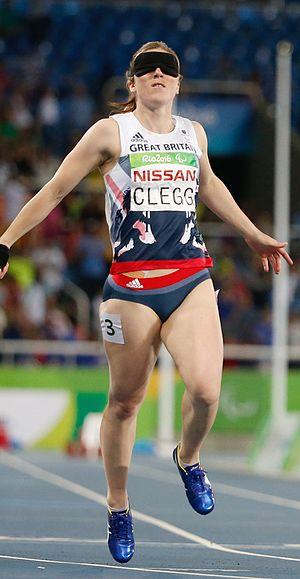
Elizabeth Clegg, MBE est une sprinteuse paralympique écossaise, représentant à la fois l'Écosse et la Grande-Bretagne lors d'événements internationaux. Elle représente la Grande-Bretagne dans la catégorie T12 au 100 m et 200 m lors des Jeux paralympiques d'été de 2008, remportant une médaille d'argent au 100 m. Elle remporte également la médaille d'or à Rio aux Jeux paralympiques d'été de 2016 sur le 100 m en catégorie T11, où elle bat le record du monde, et sur le 200 m T11, battant cette fois le record paralympique.